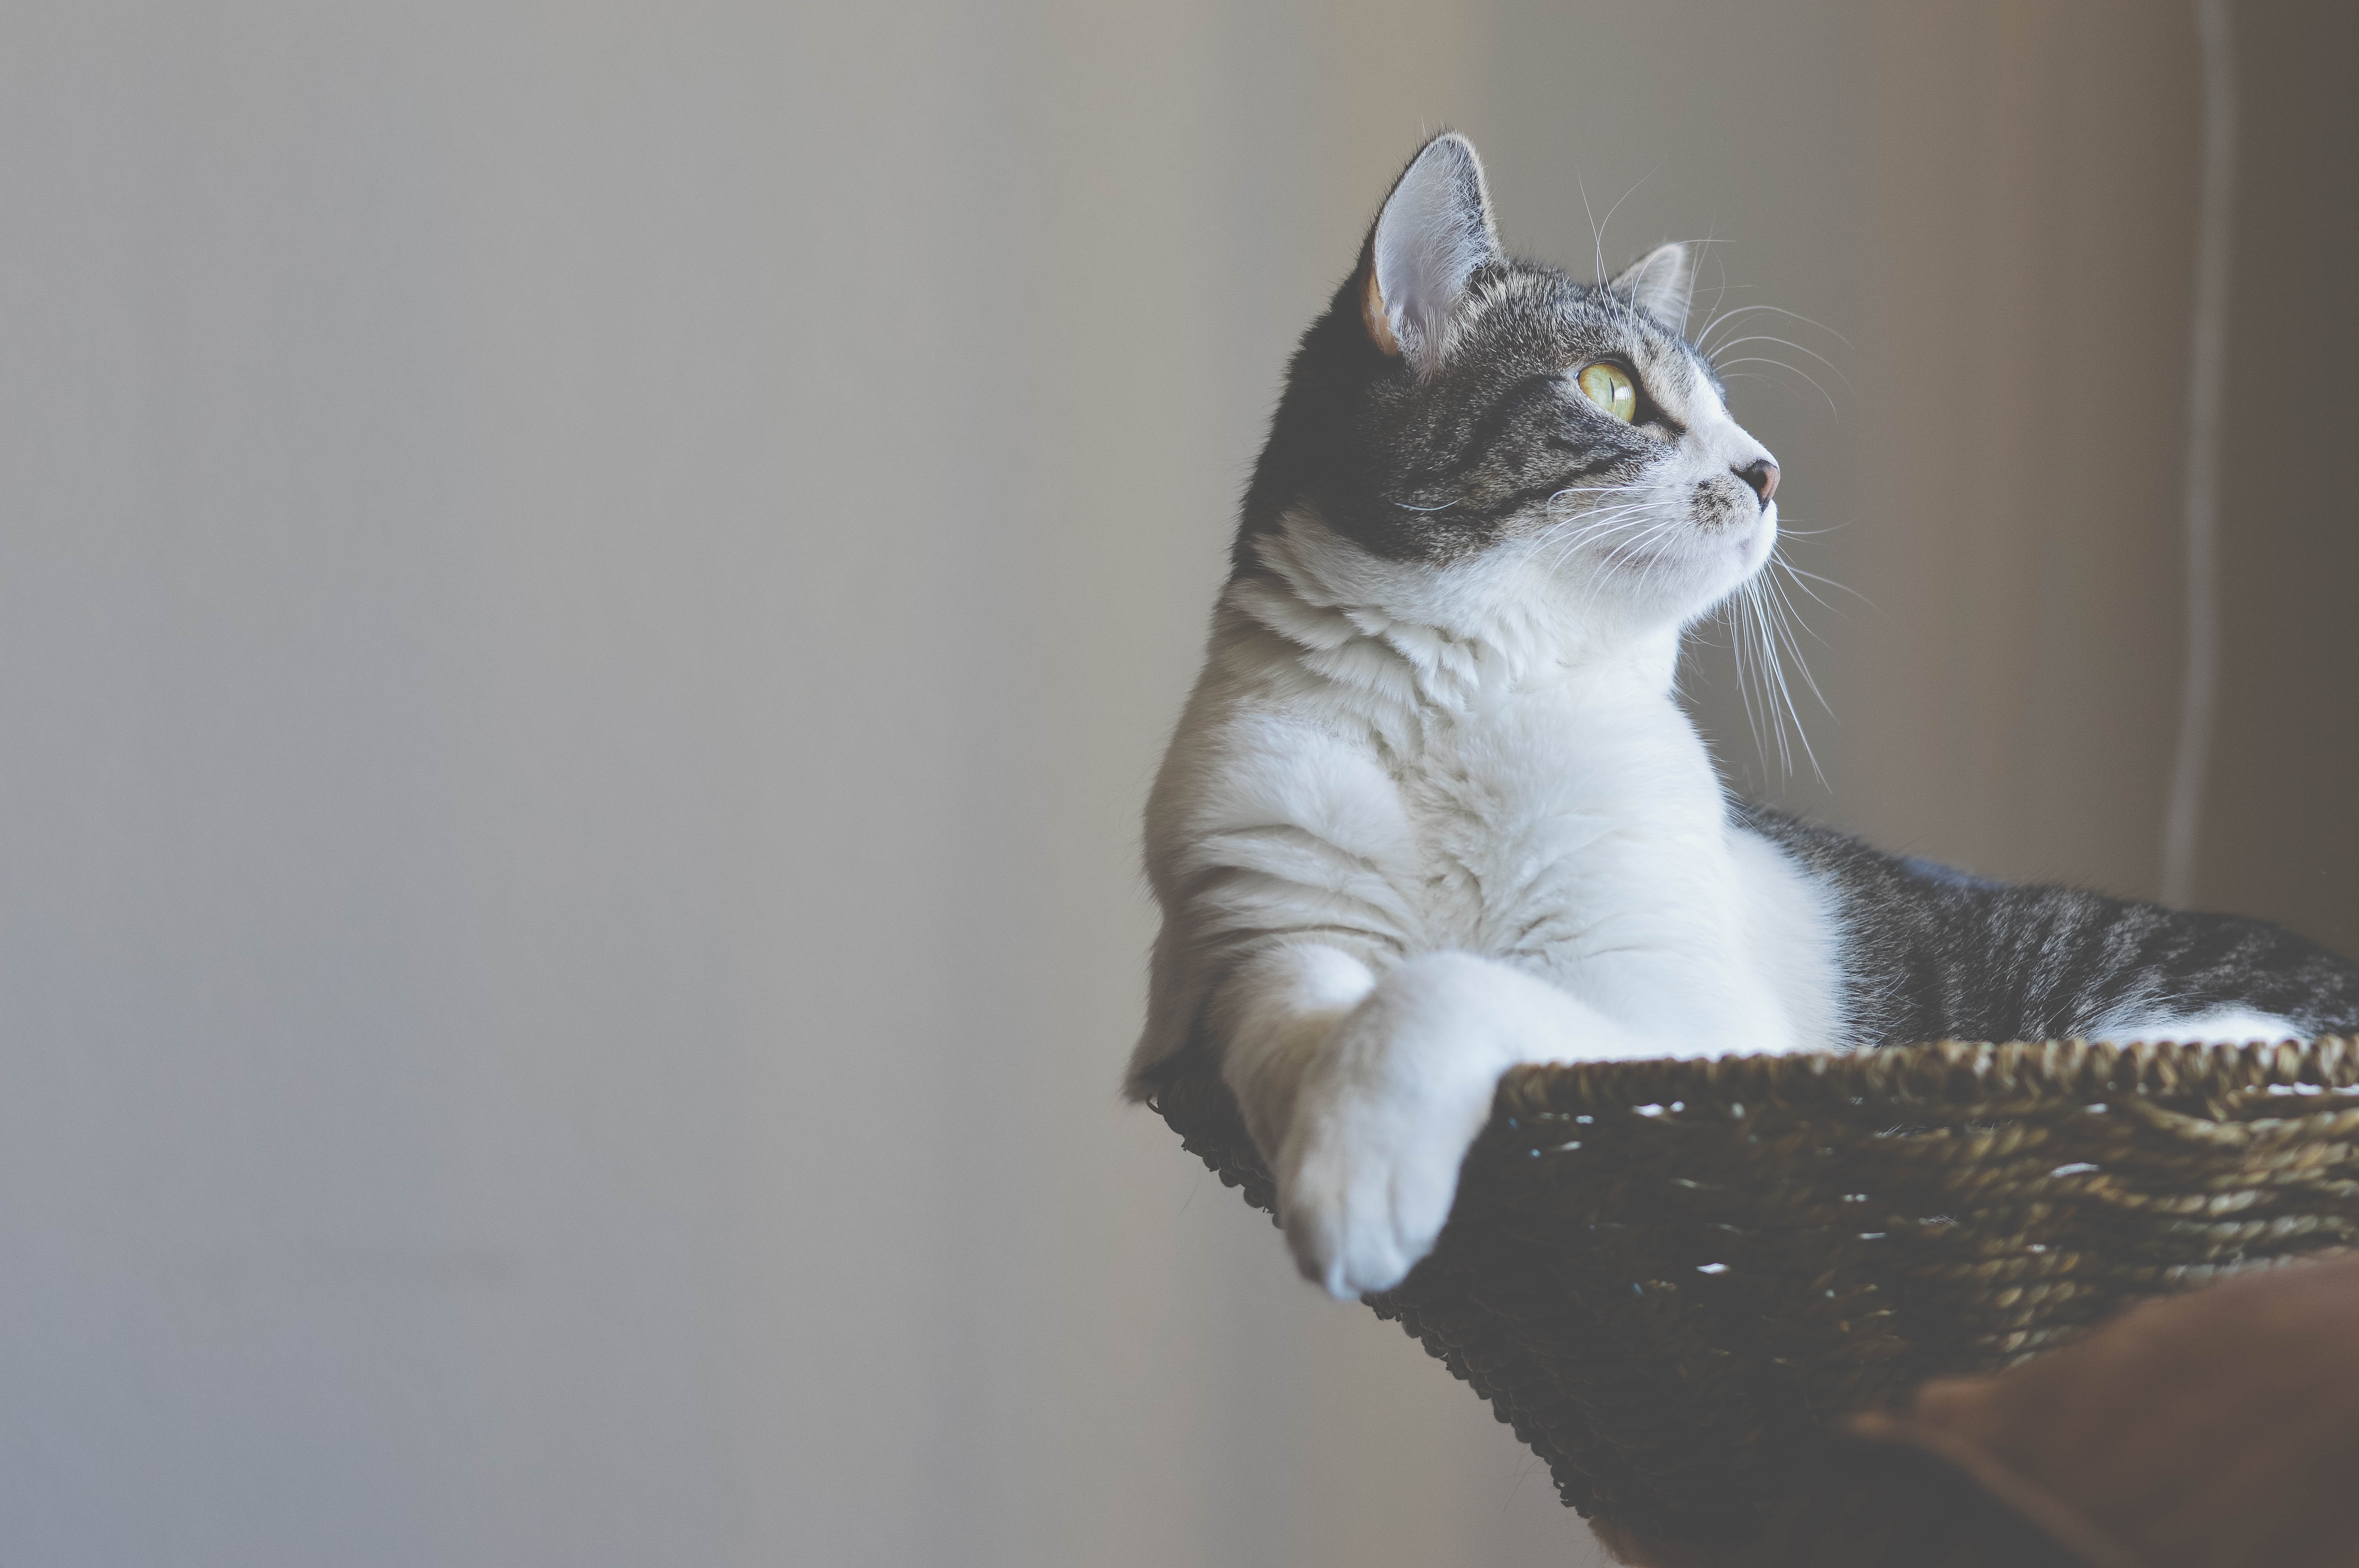
Label: gatto